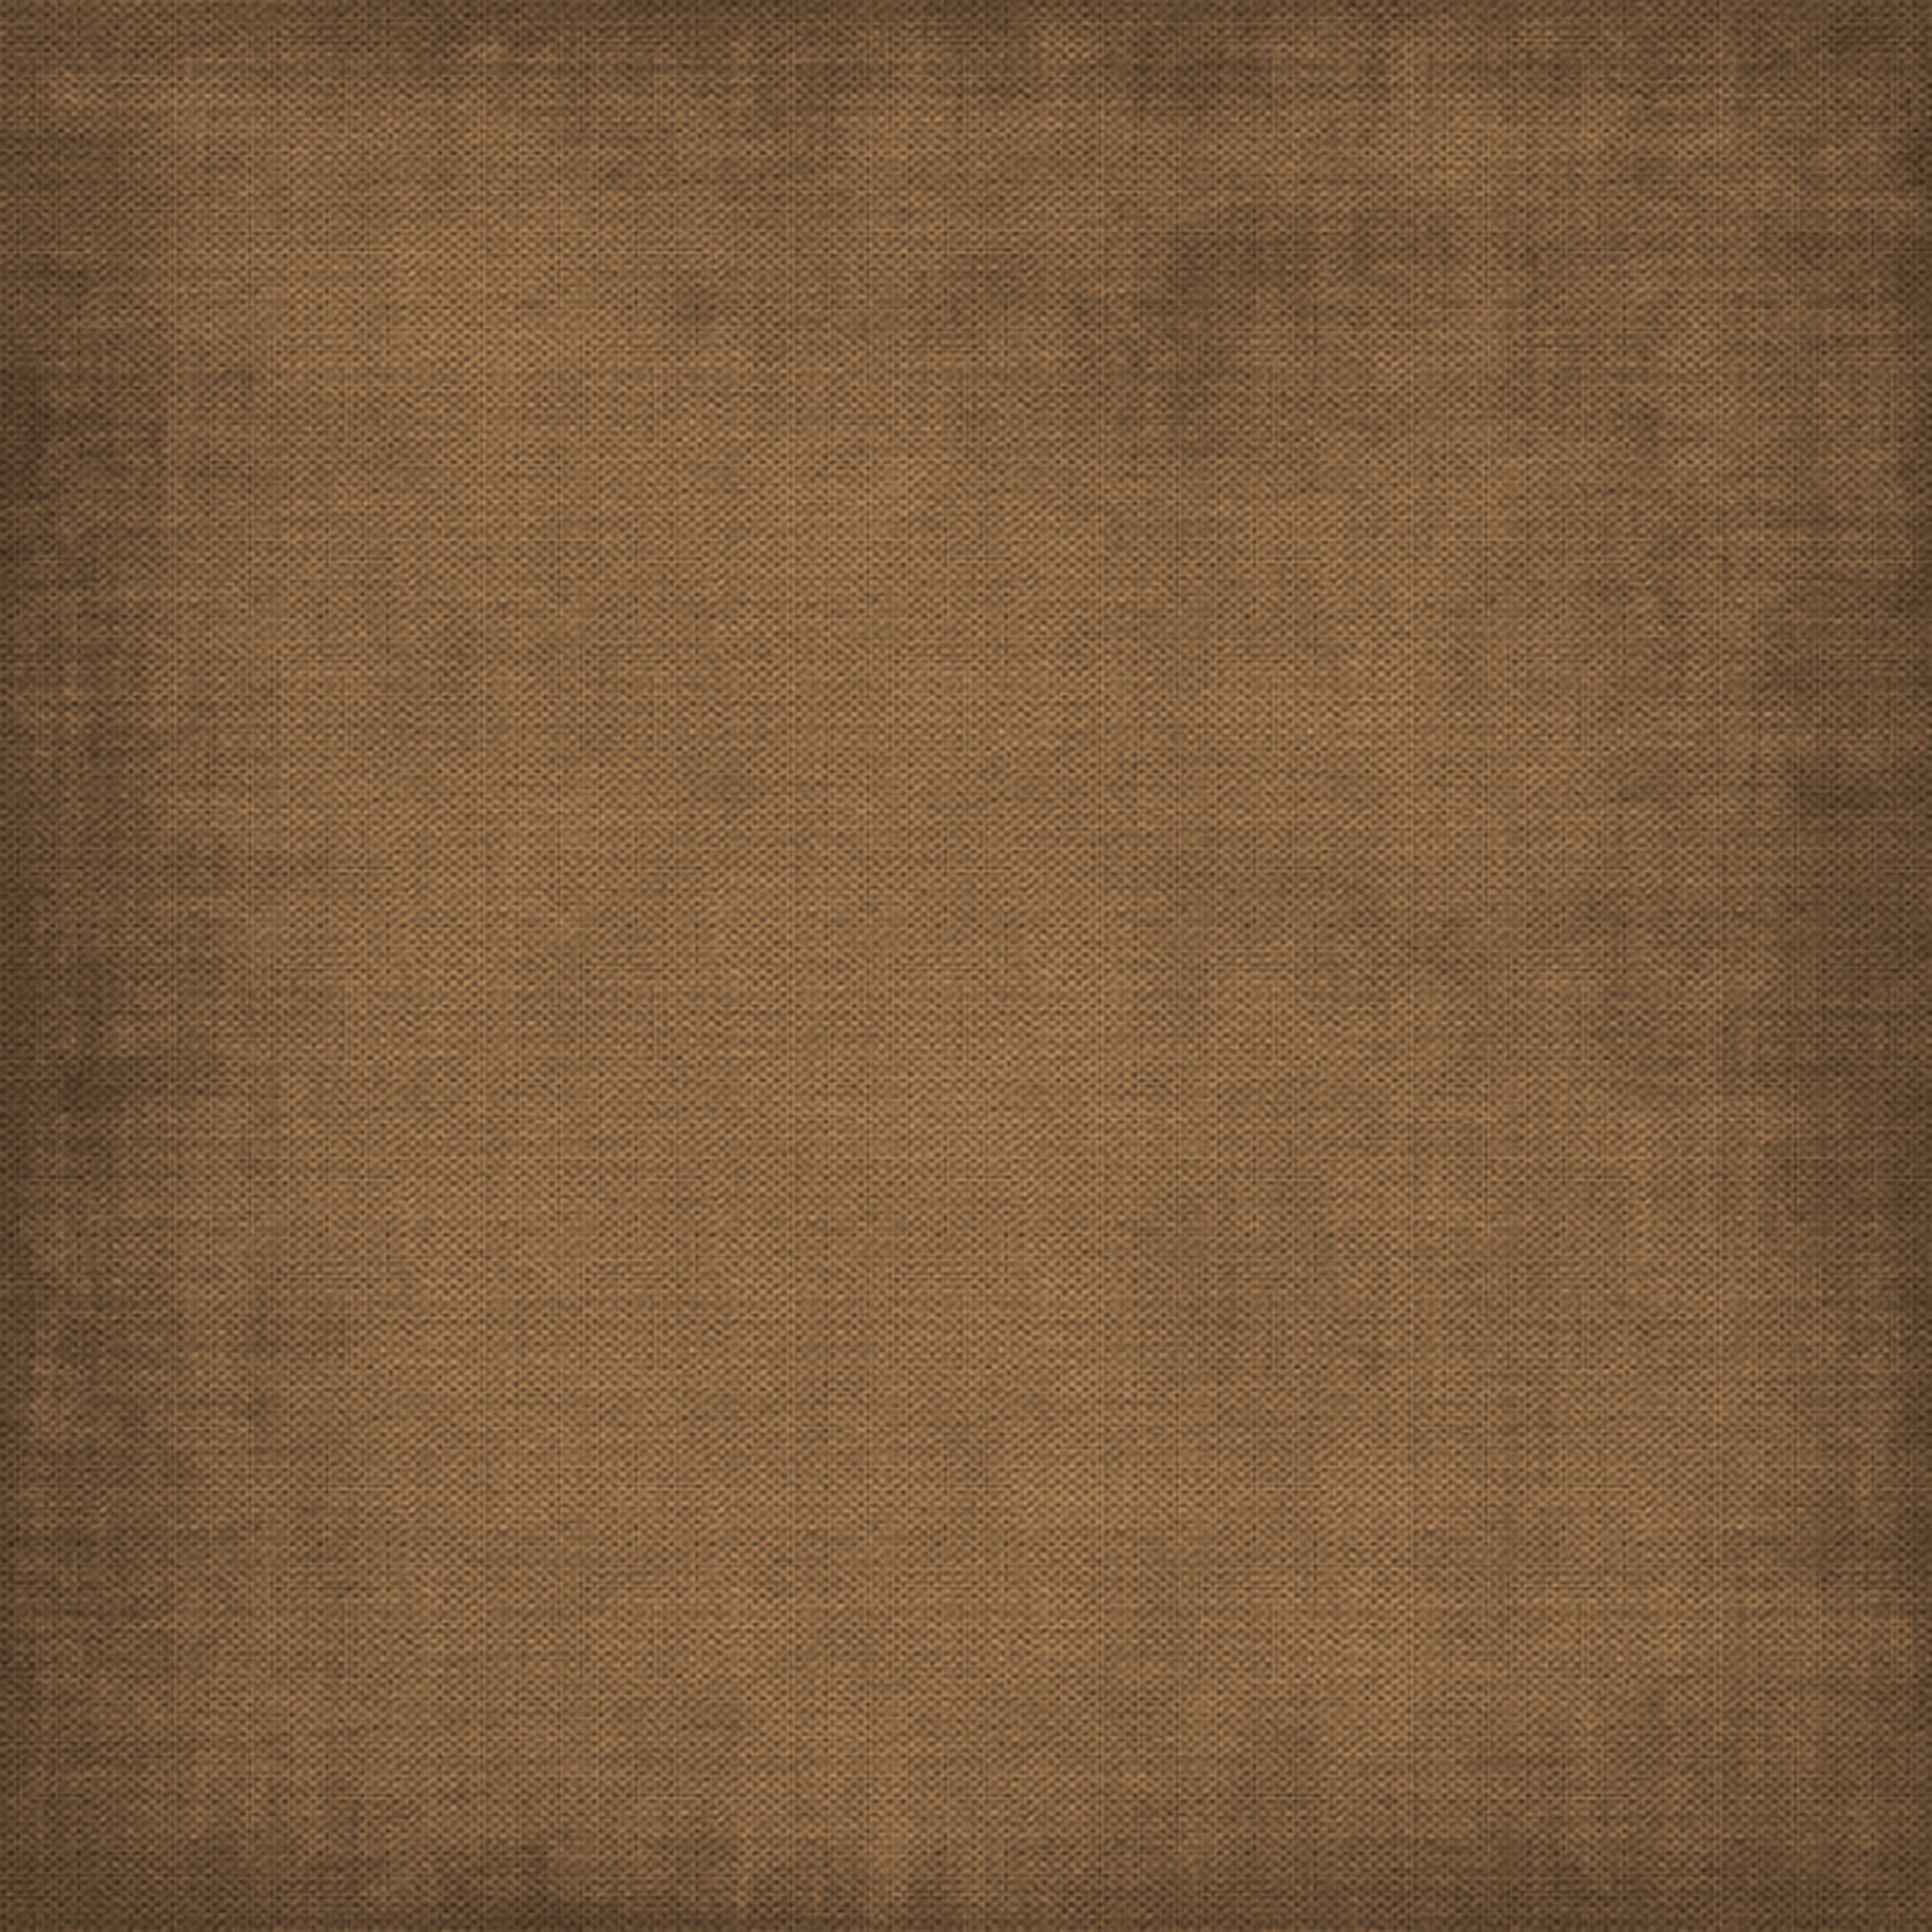
abstract, structure, wood, texture, floor, pattern, brown, material, circle, tablecloth, textile, background, design, hardwood, backgrounds, flooring, wood flooring, laminate flooring